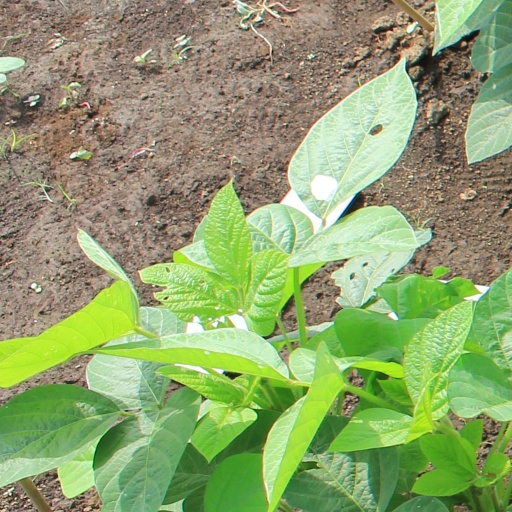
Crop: soybean